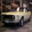
Label: automobile